Operation Burnham

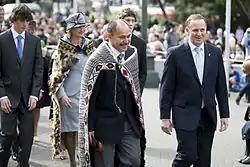
Lieutenant general Jerry Mateparae briefed Prime Minister John Key about the planning for Operation Burnham.

Hager and Stephenson's version of the events of Operation Burnham is covered in the third chapter of their 2017 book "Hit & Run". On the evening 21 August 2010, 60–70 NZSAS and Afghan CRU troops traveled in two US Chinook helicopters from Camp Warehouse to Kiwi Base in Bamyan province. After midnight, the two helicopters flew to the Tirgiran Valley; with one heading to Naik and the other heading to Khak Khuday Dad. In addition, a third US Blackhawk helicopter, carrying NZSAS troops, arrived in the Tirgiran Valley as the advanced guard. According to interviews of former NZSAS and CRU personnel by Hager and Stephenson, most of the personnel involved in Operation Burnham were NZSAS personnel with the Afghan personnel being there for back up and to provide an "Afghan face" to the operation, so that it could be officially claimed that the raid was a joint Afghan and coalition operation.